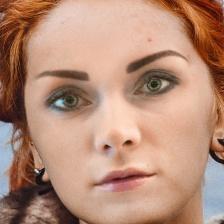
Label: faces